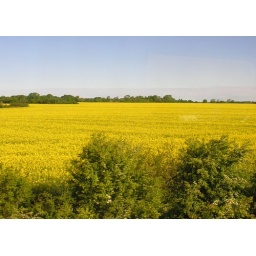
One of many beautiful yellow fields seen from the train in Denmark 4681